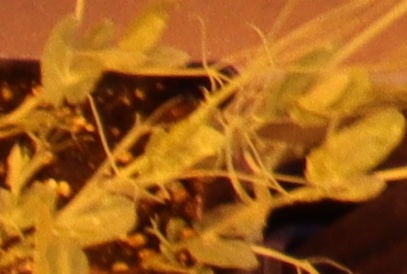
Label: Field Pea